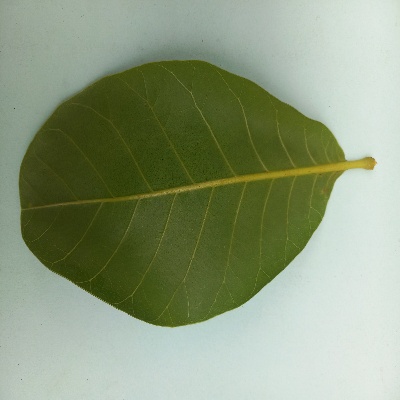
Crop: Cashew
Condition: healthy